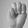
ASL letter: M